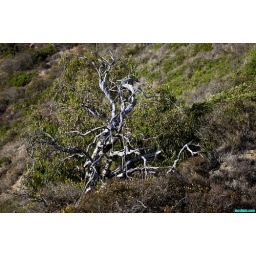
gnarly old tree along pacific coast highway in malibu